Inselberg

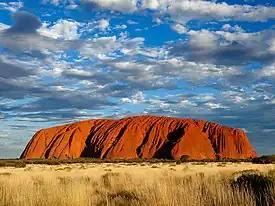
Uluru in Australia

An inselberg or monadnock is an isolated rock hill, knob, ridge, or small mountain that rises abruptly from a gently sloping or virtually level surrounding plain.